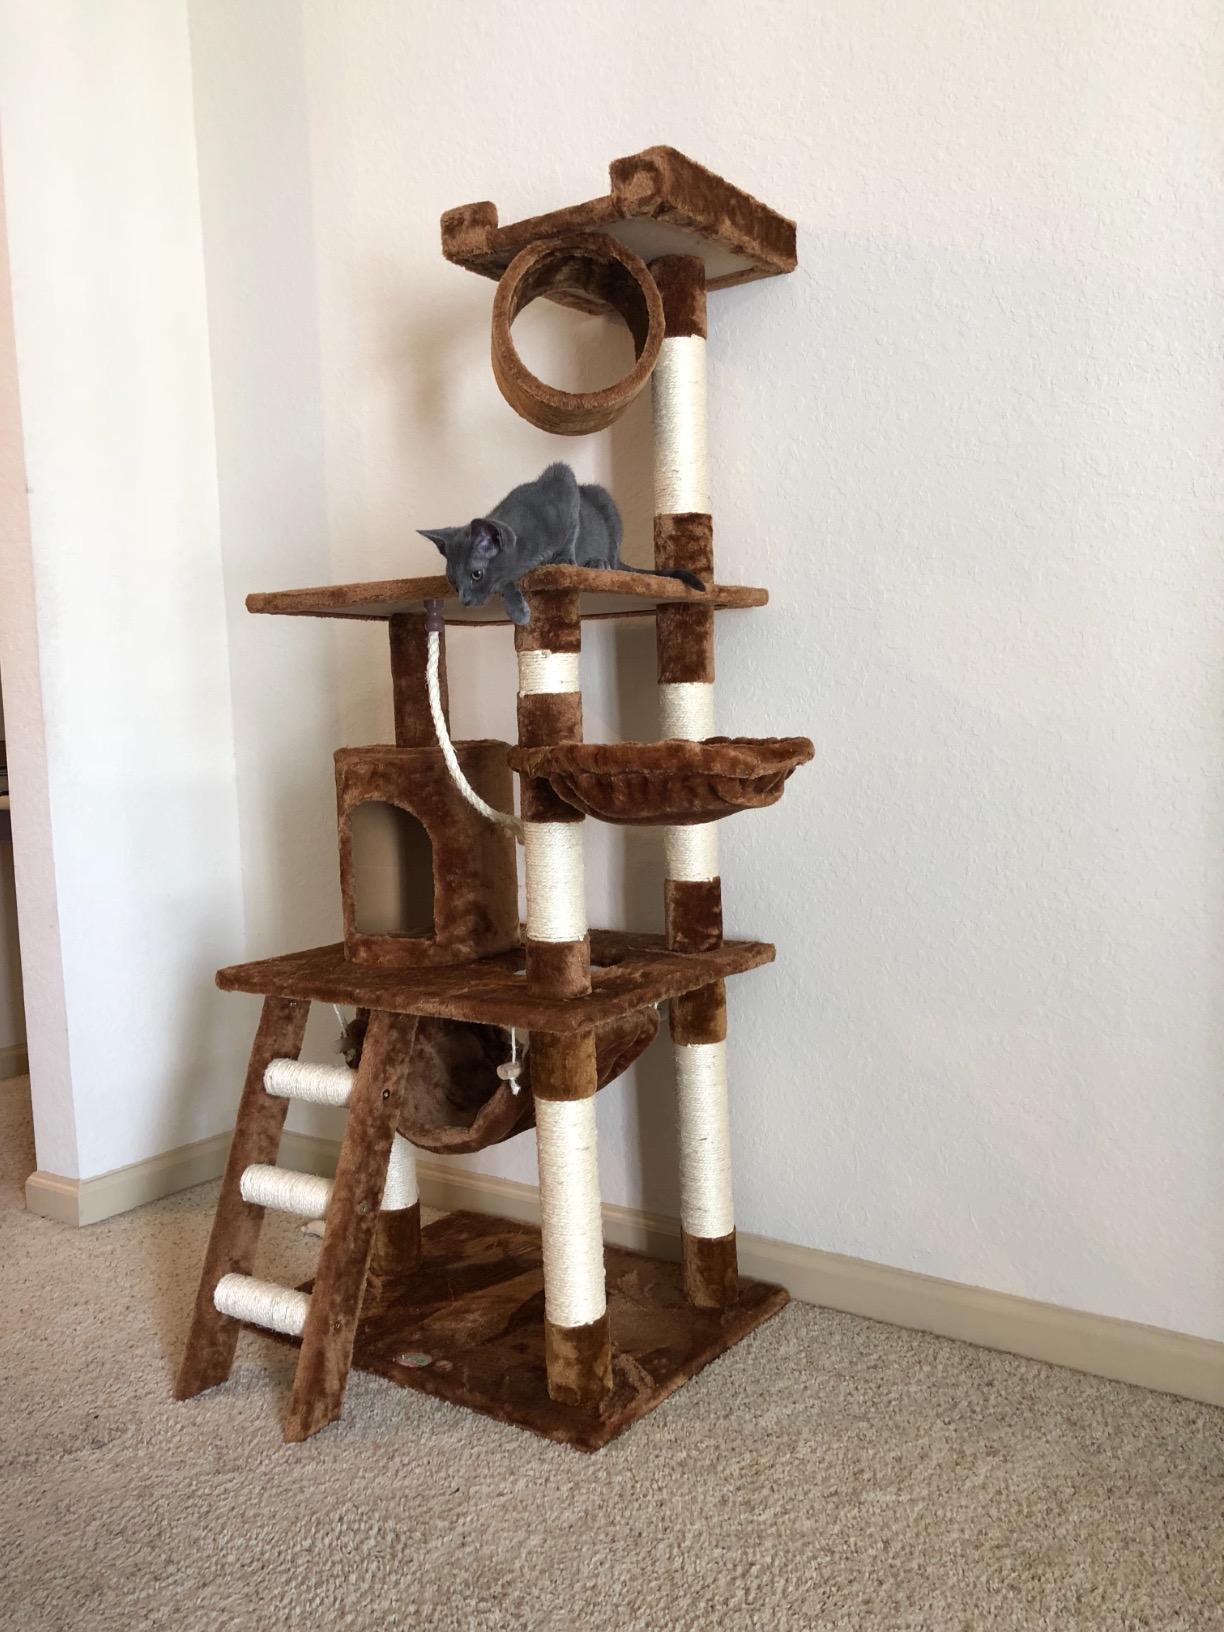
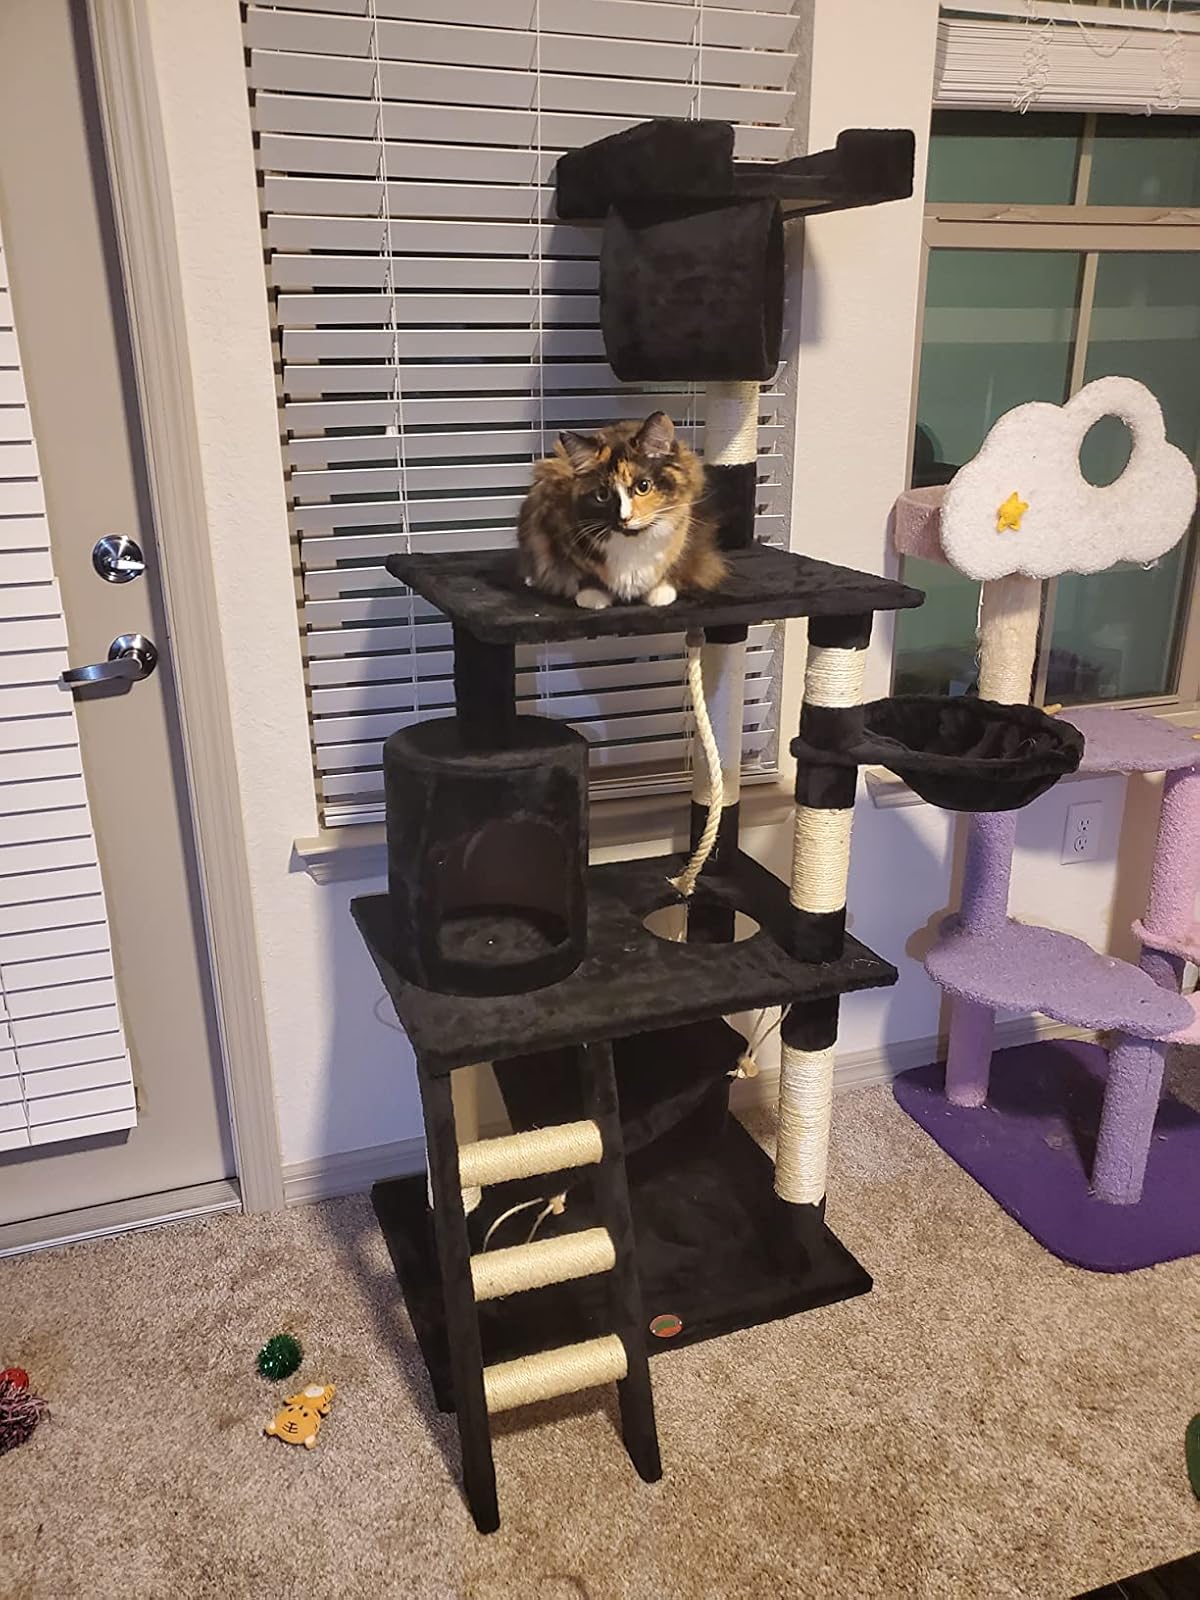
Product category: items_cat tree
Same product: no